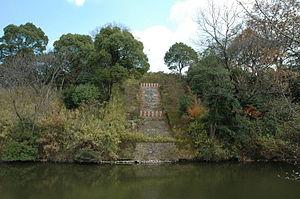
Cette liste présente les sites historiques du Japon situés dans la préfecture urbaine d'Ōsaka.